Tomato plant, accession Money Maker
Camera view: horizontal (90 deg, fisheye); turntable rotation: 150 degrees
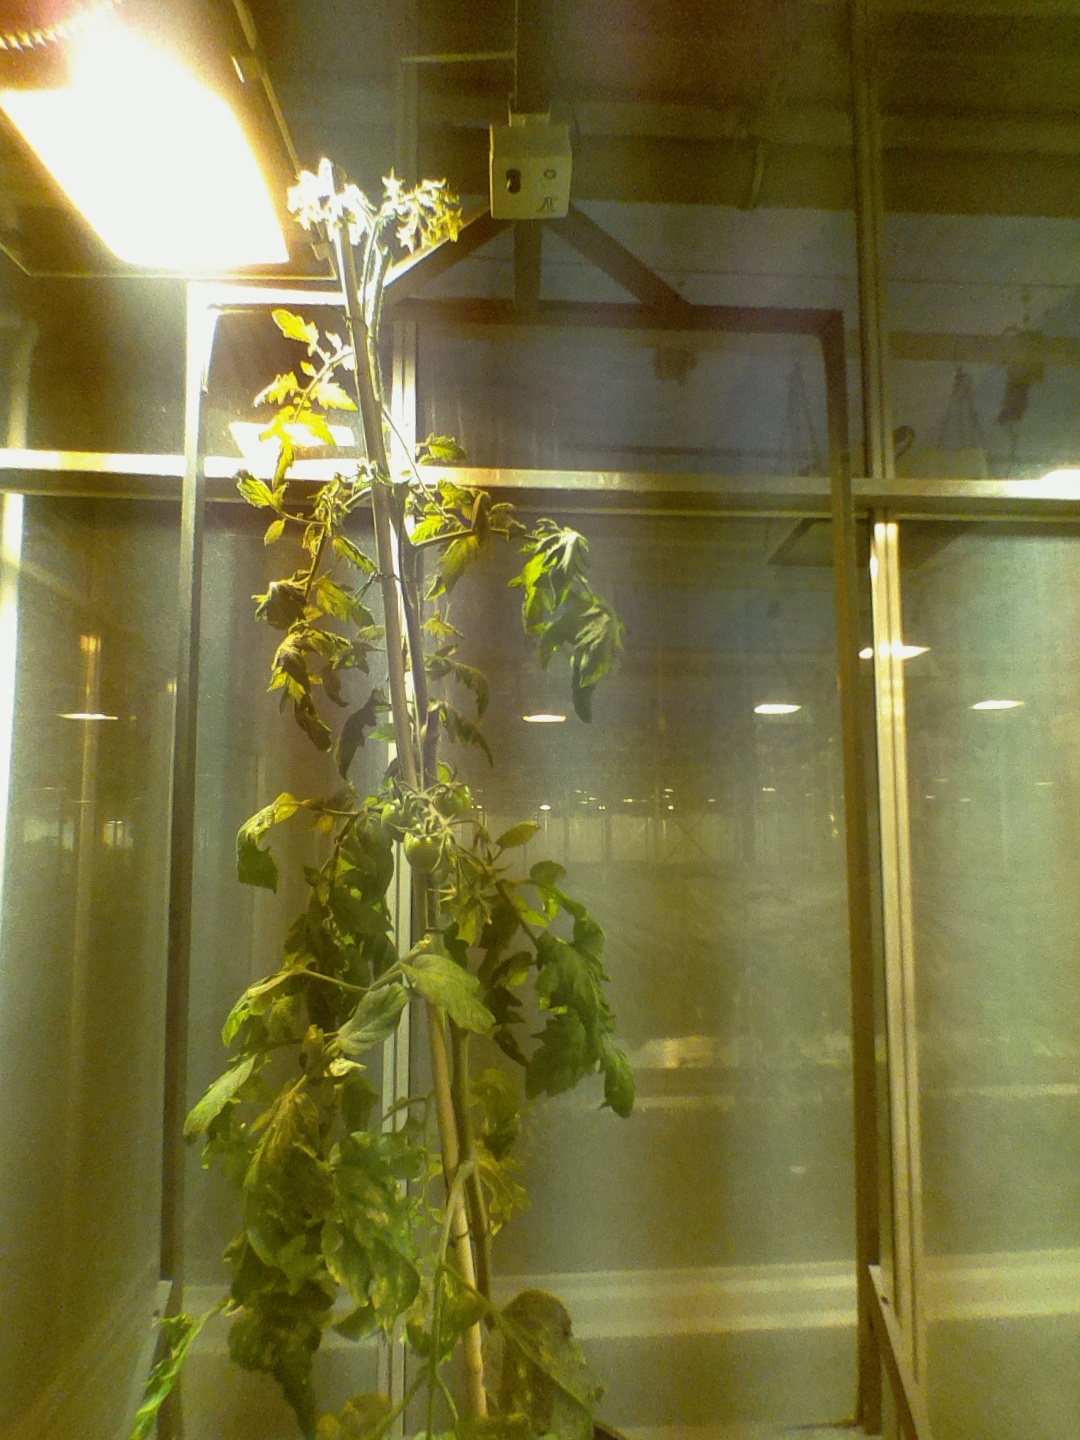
BBCH growth stage 75: 50%-60% of final fruit size